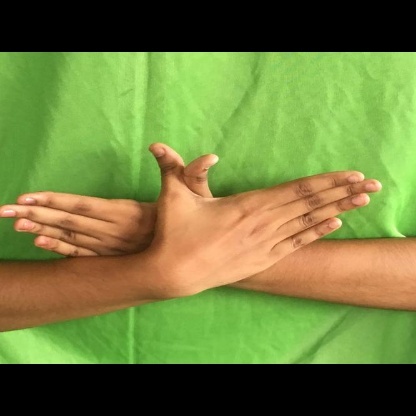
Mudra: Garuda